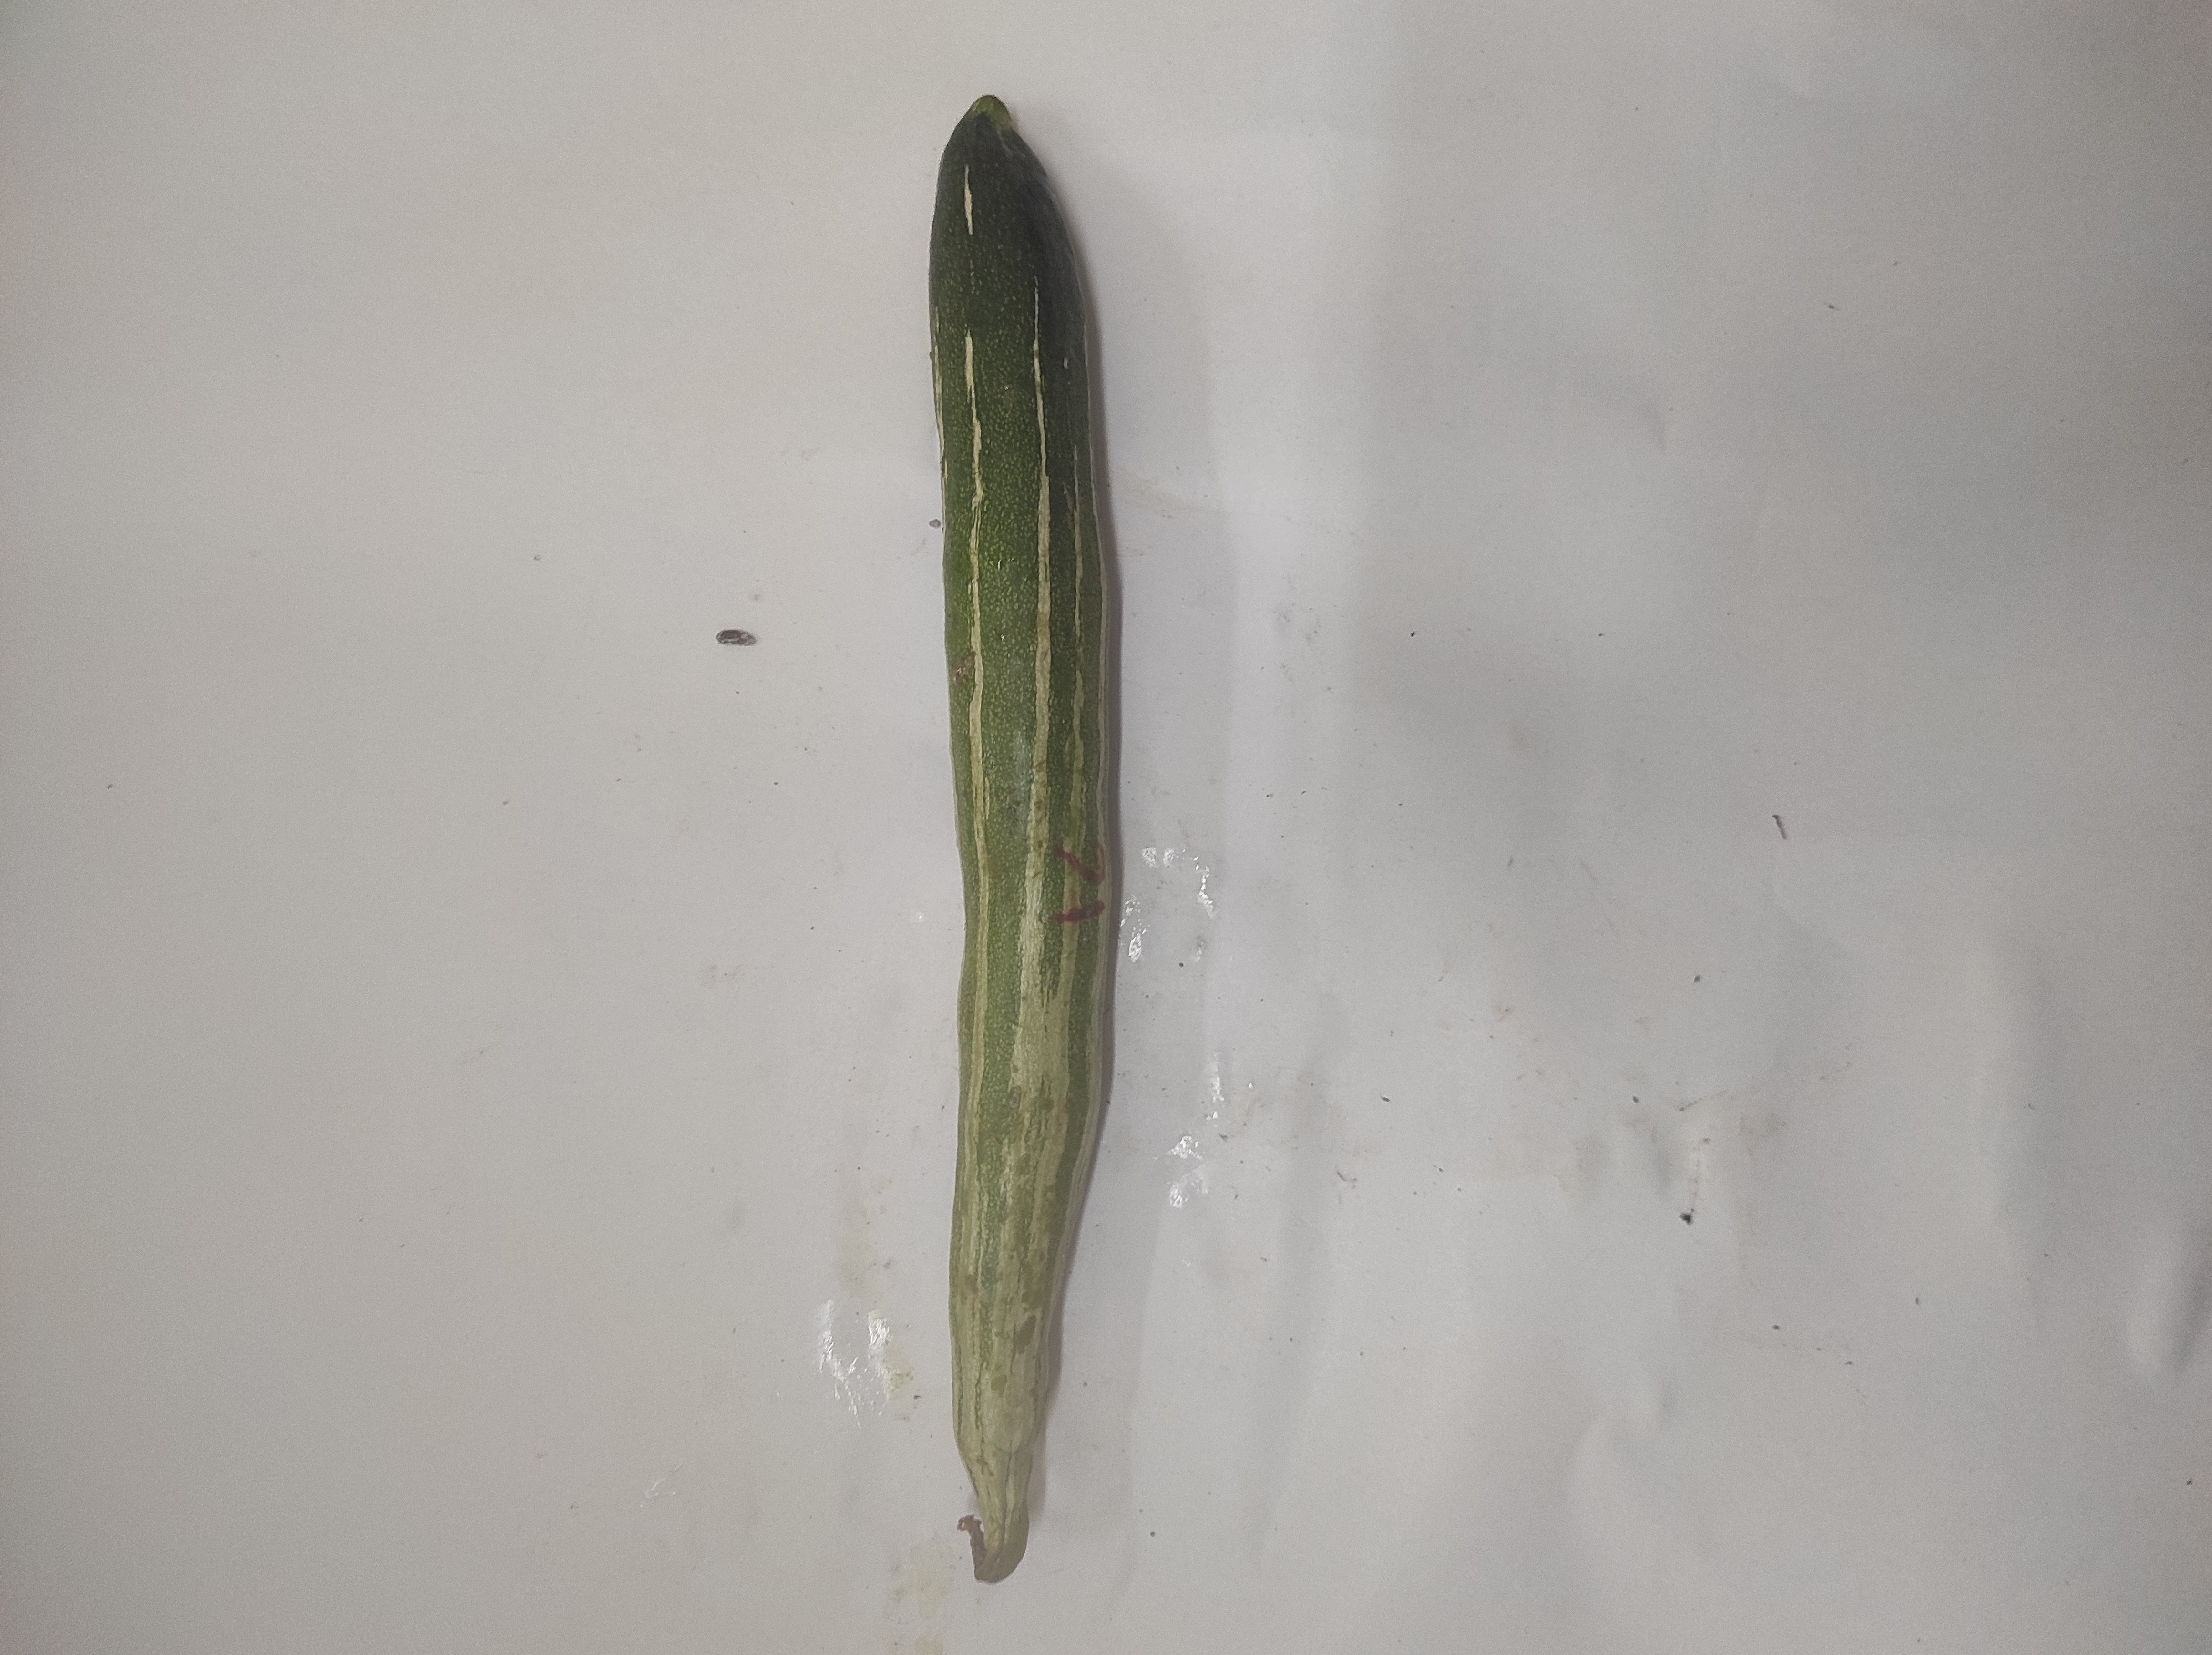
Crop: Snake Gourd
Condition: Severely Damaged